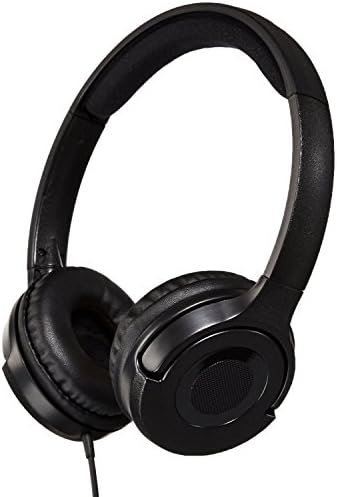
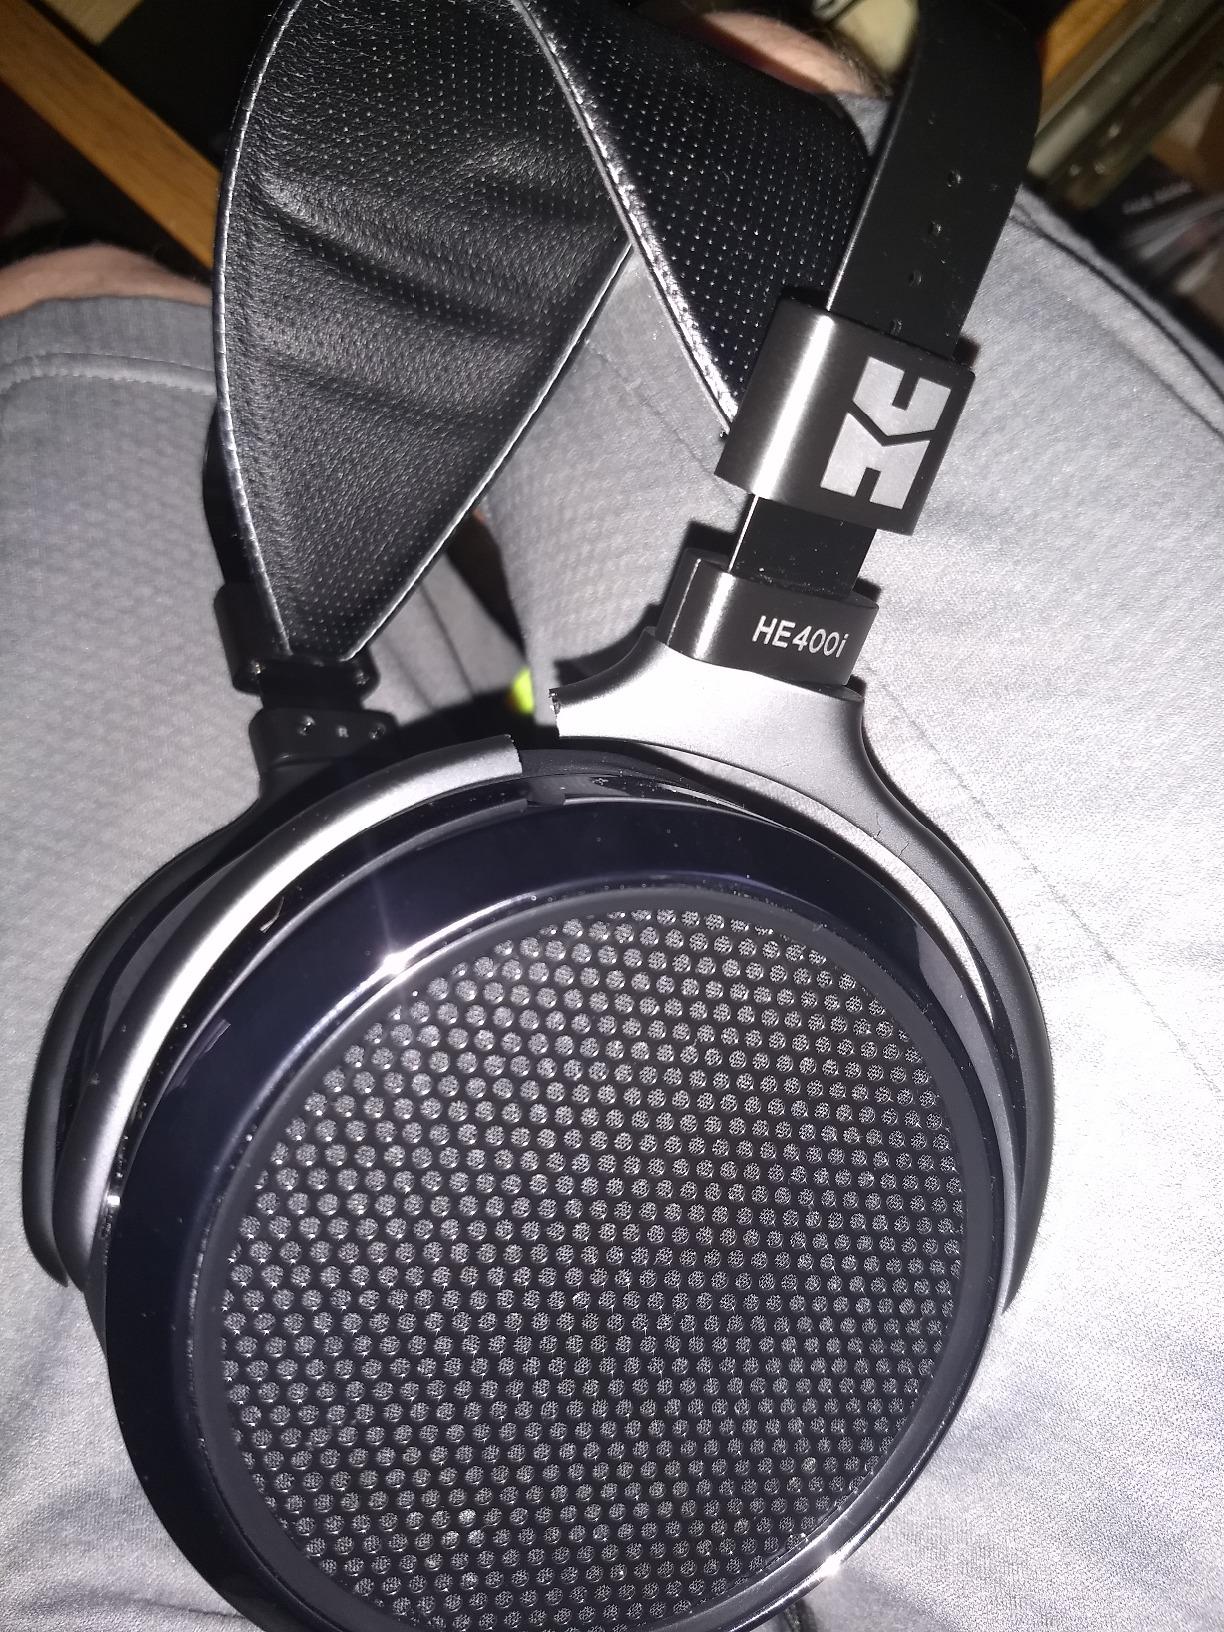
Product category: headphones
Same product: no